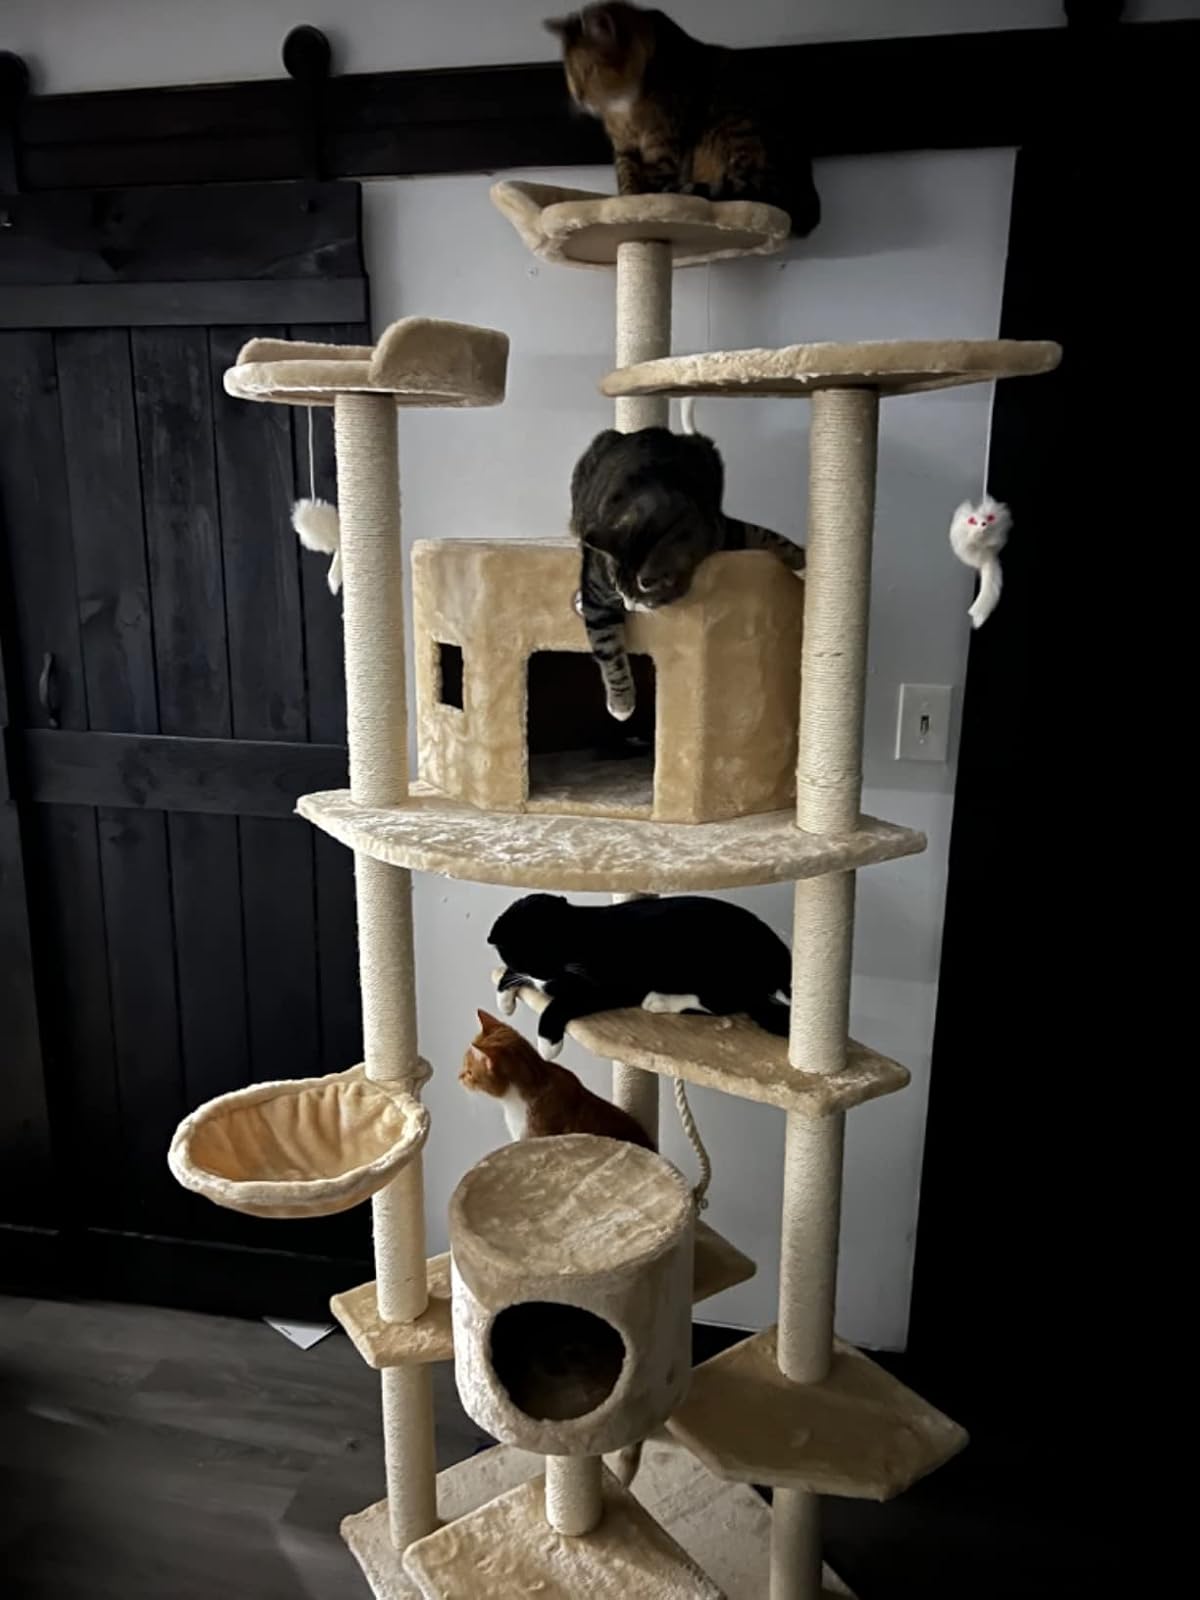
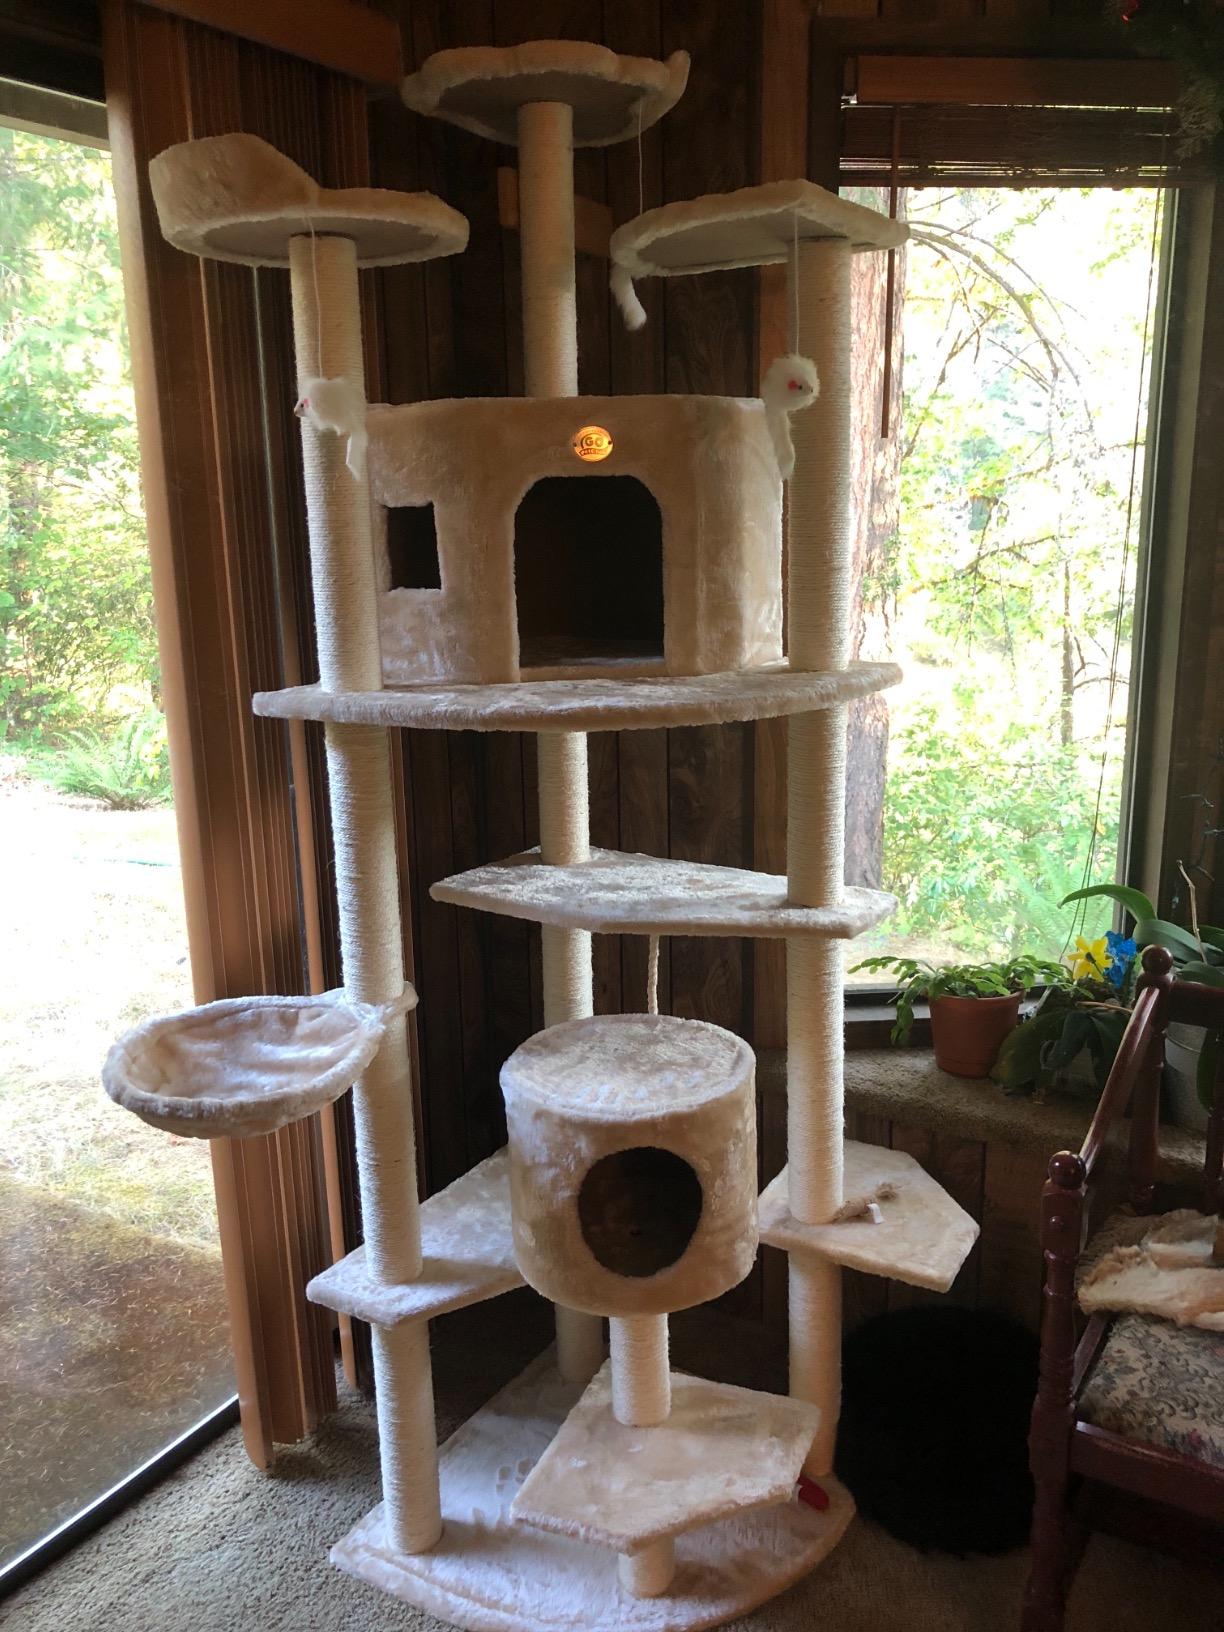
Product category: items_cat tree
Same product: yes